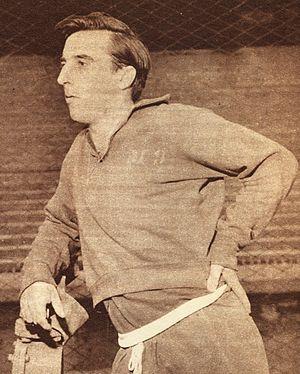
Norberto Menéndez était un footballeur argentin qui évoluait au poste d'attaquant.